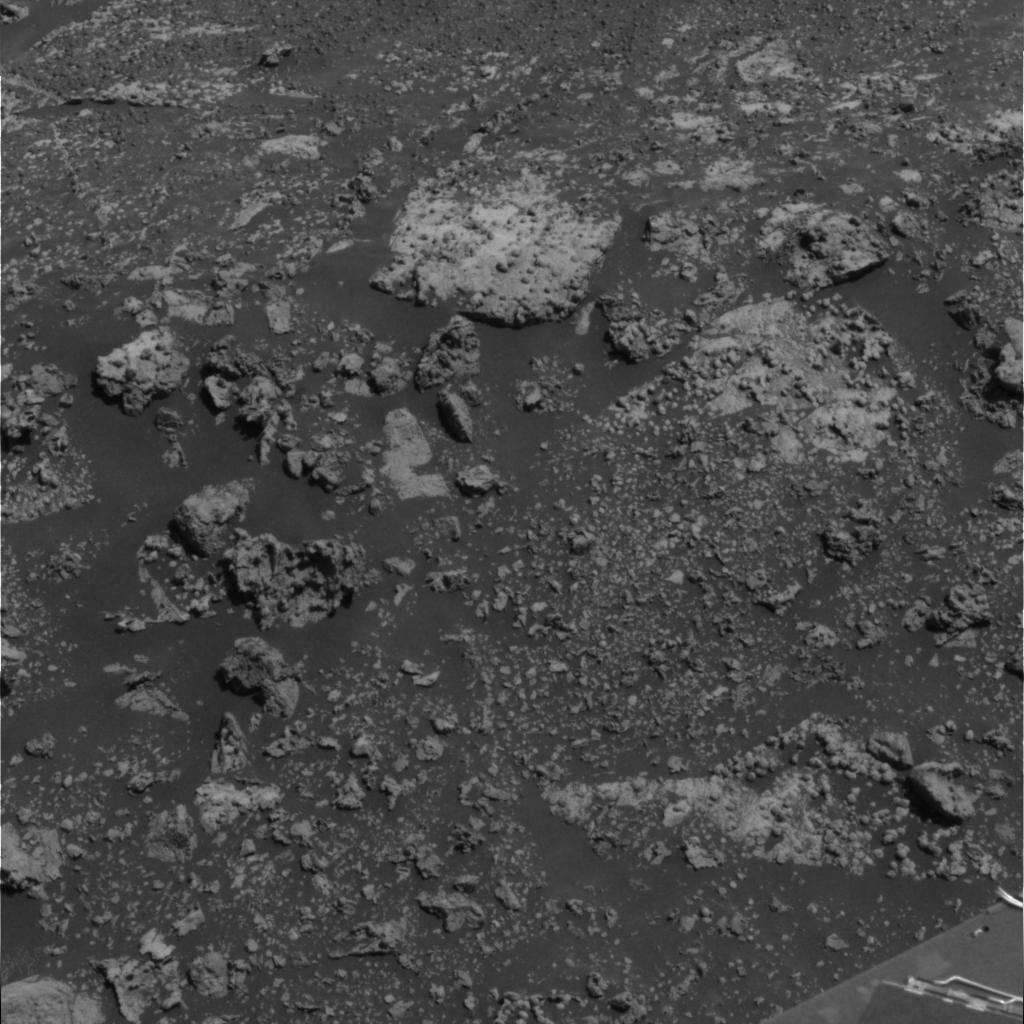
Surface features visible: Rover Deck, Rock Outcrops, Clasts, Soil, Spherules, Nearby Surface, Rover Parts